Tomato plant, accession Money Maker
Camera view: bottom (45 deg); turntable rotation: 90 degrees
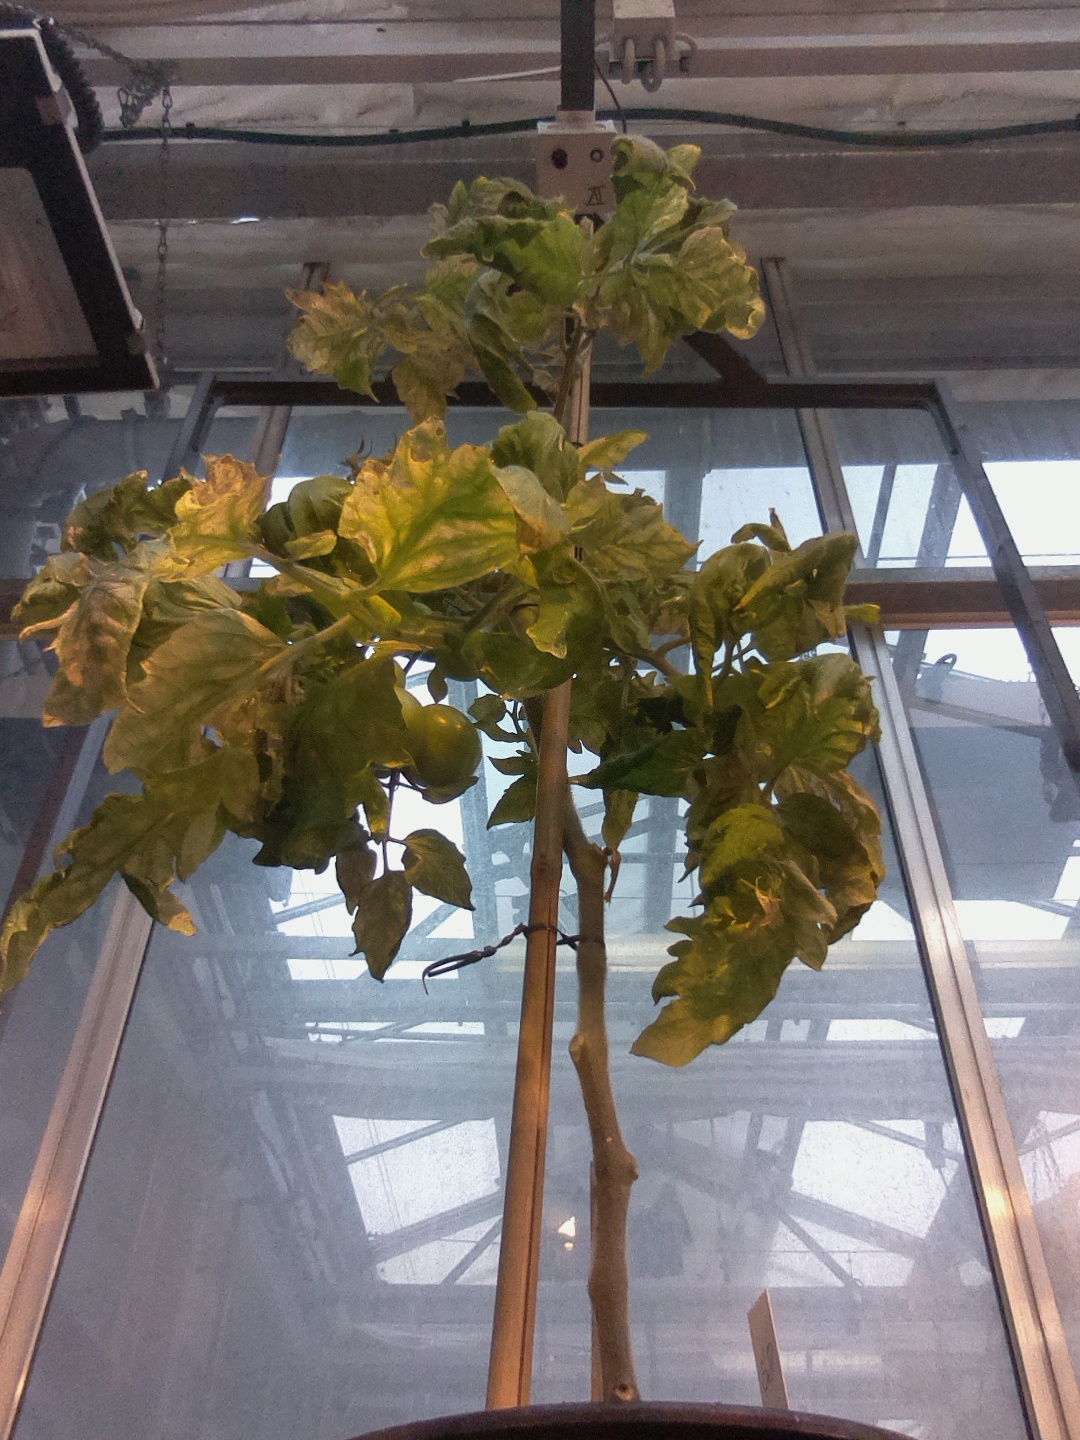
BBCH growth stage 79: 90% -100% of final fruit size